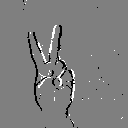
ASL letter: v